St Andrew's Garrison Church, Aldershot

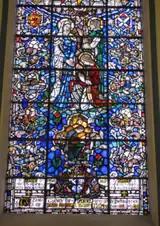
Lower half of Haig Memorial Window showing a group mourning. Beneath them a kilted soldier kneels before a grave.

The rest of St Andrew's stained glass was commissioned for the church. There is a large stained glass window in the apse of the church to the memory of Field-Marshal, Earl Haig as well as glass commemorating the Cameron Highlanders and I Corp. Additionally a number of stained glass windows have been given in memory of individual members of the congregation.